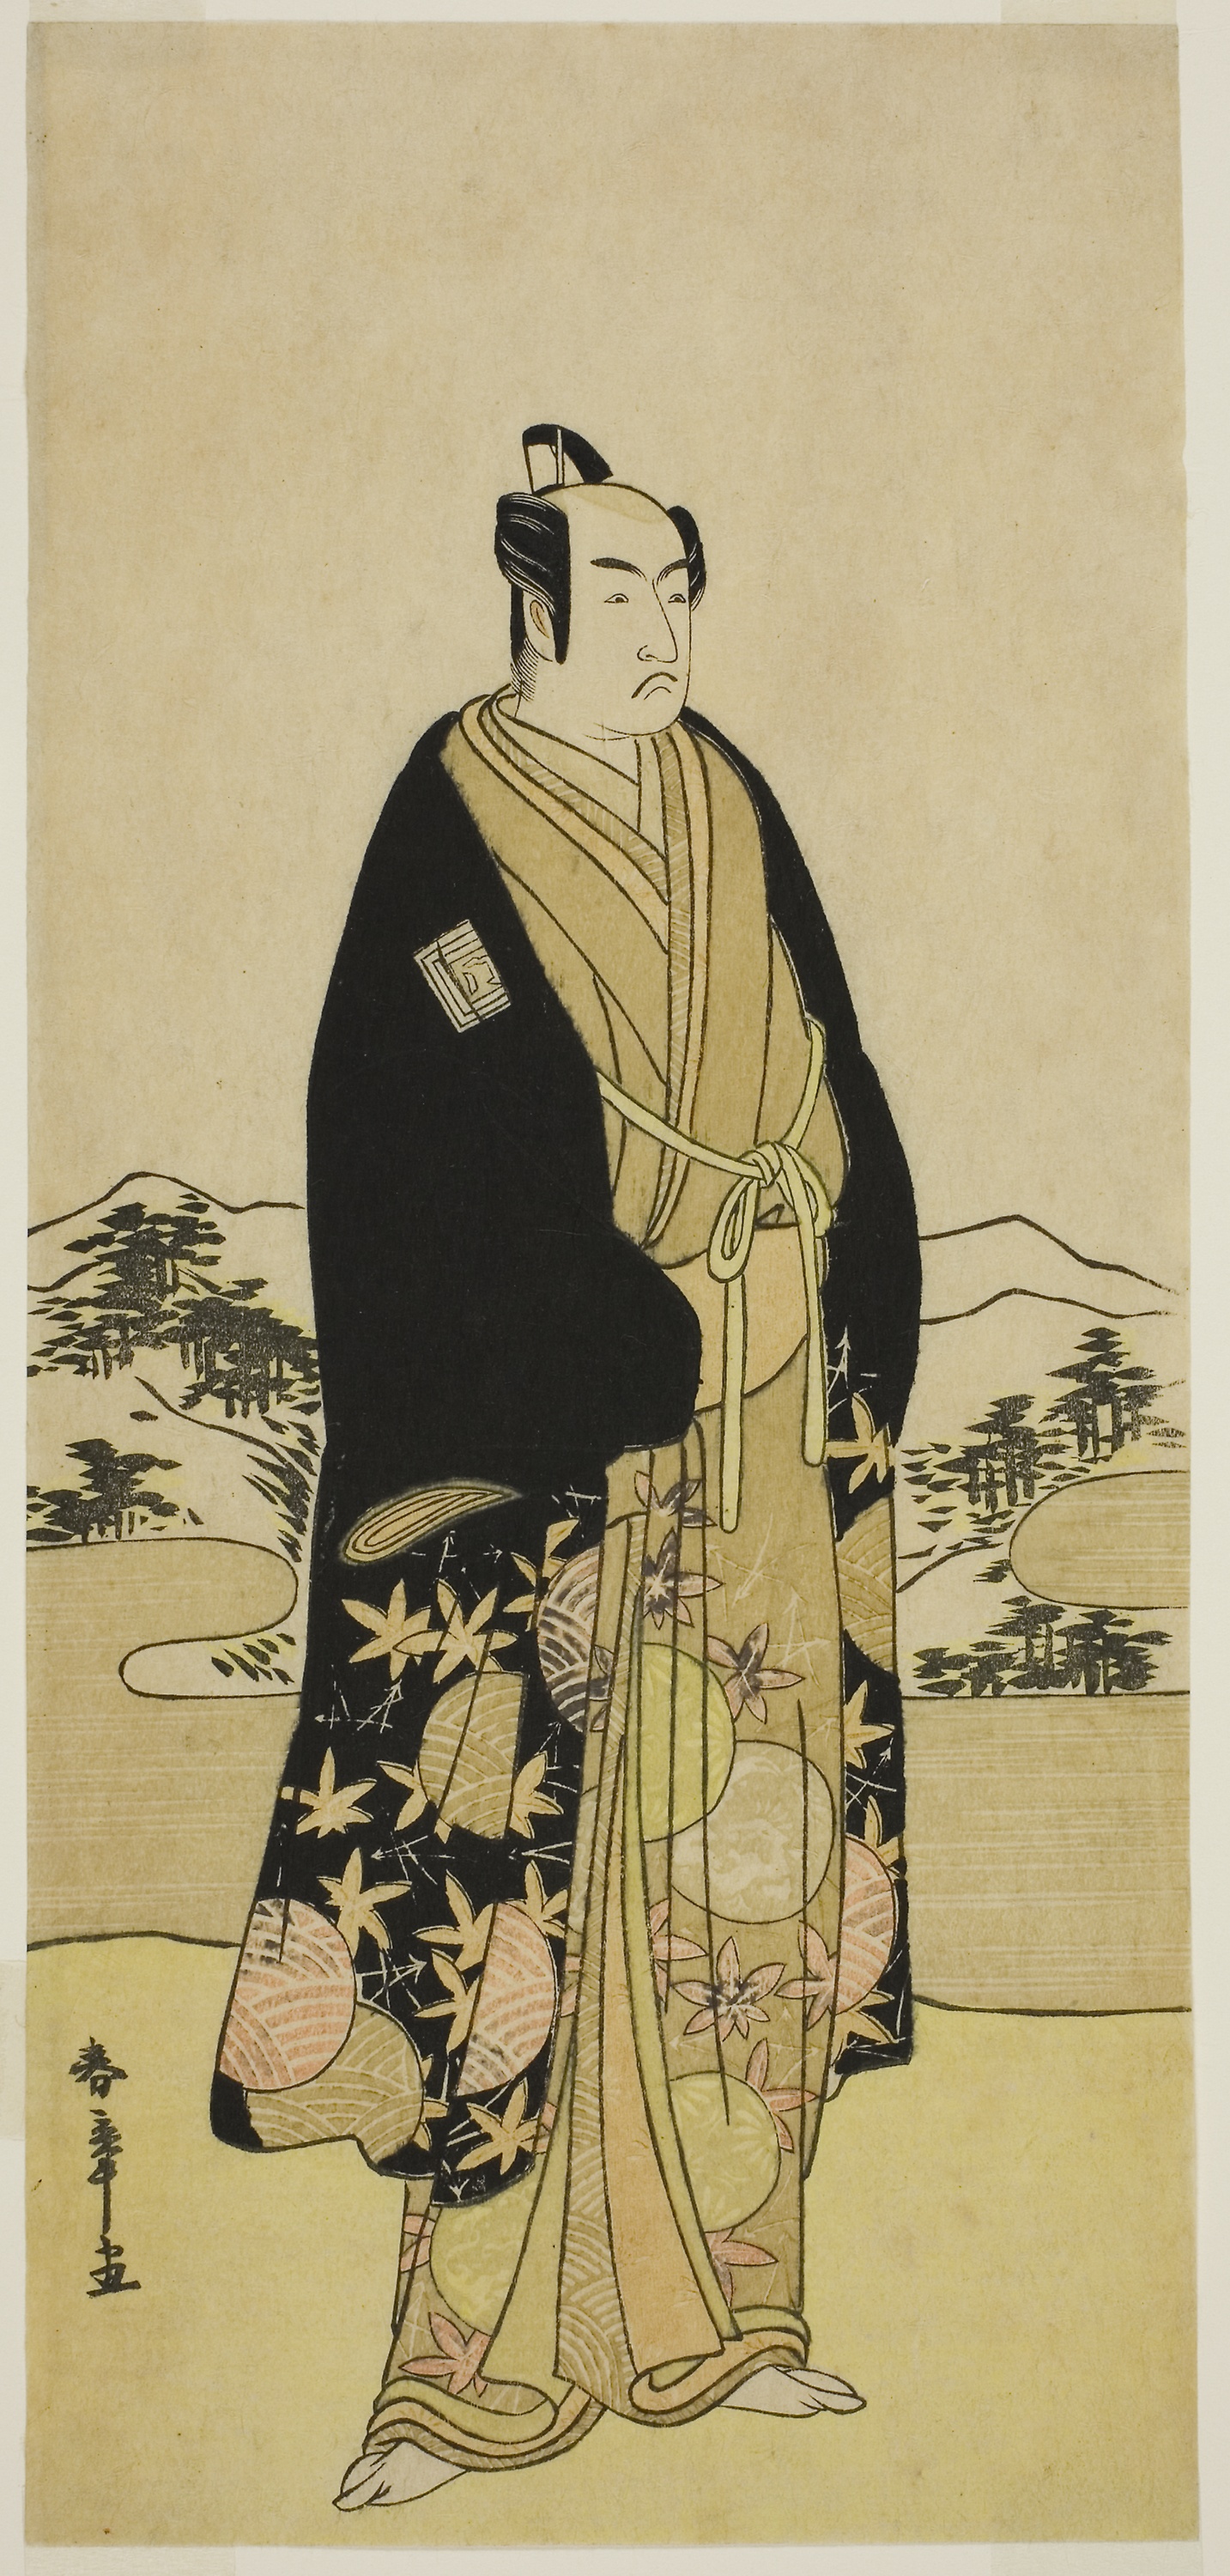
art, illustration